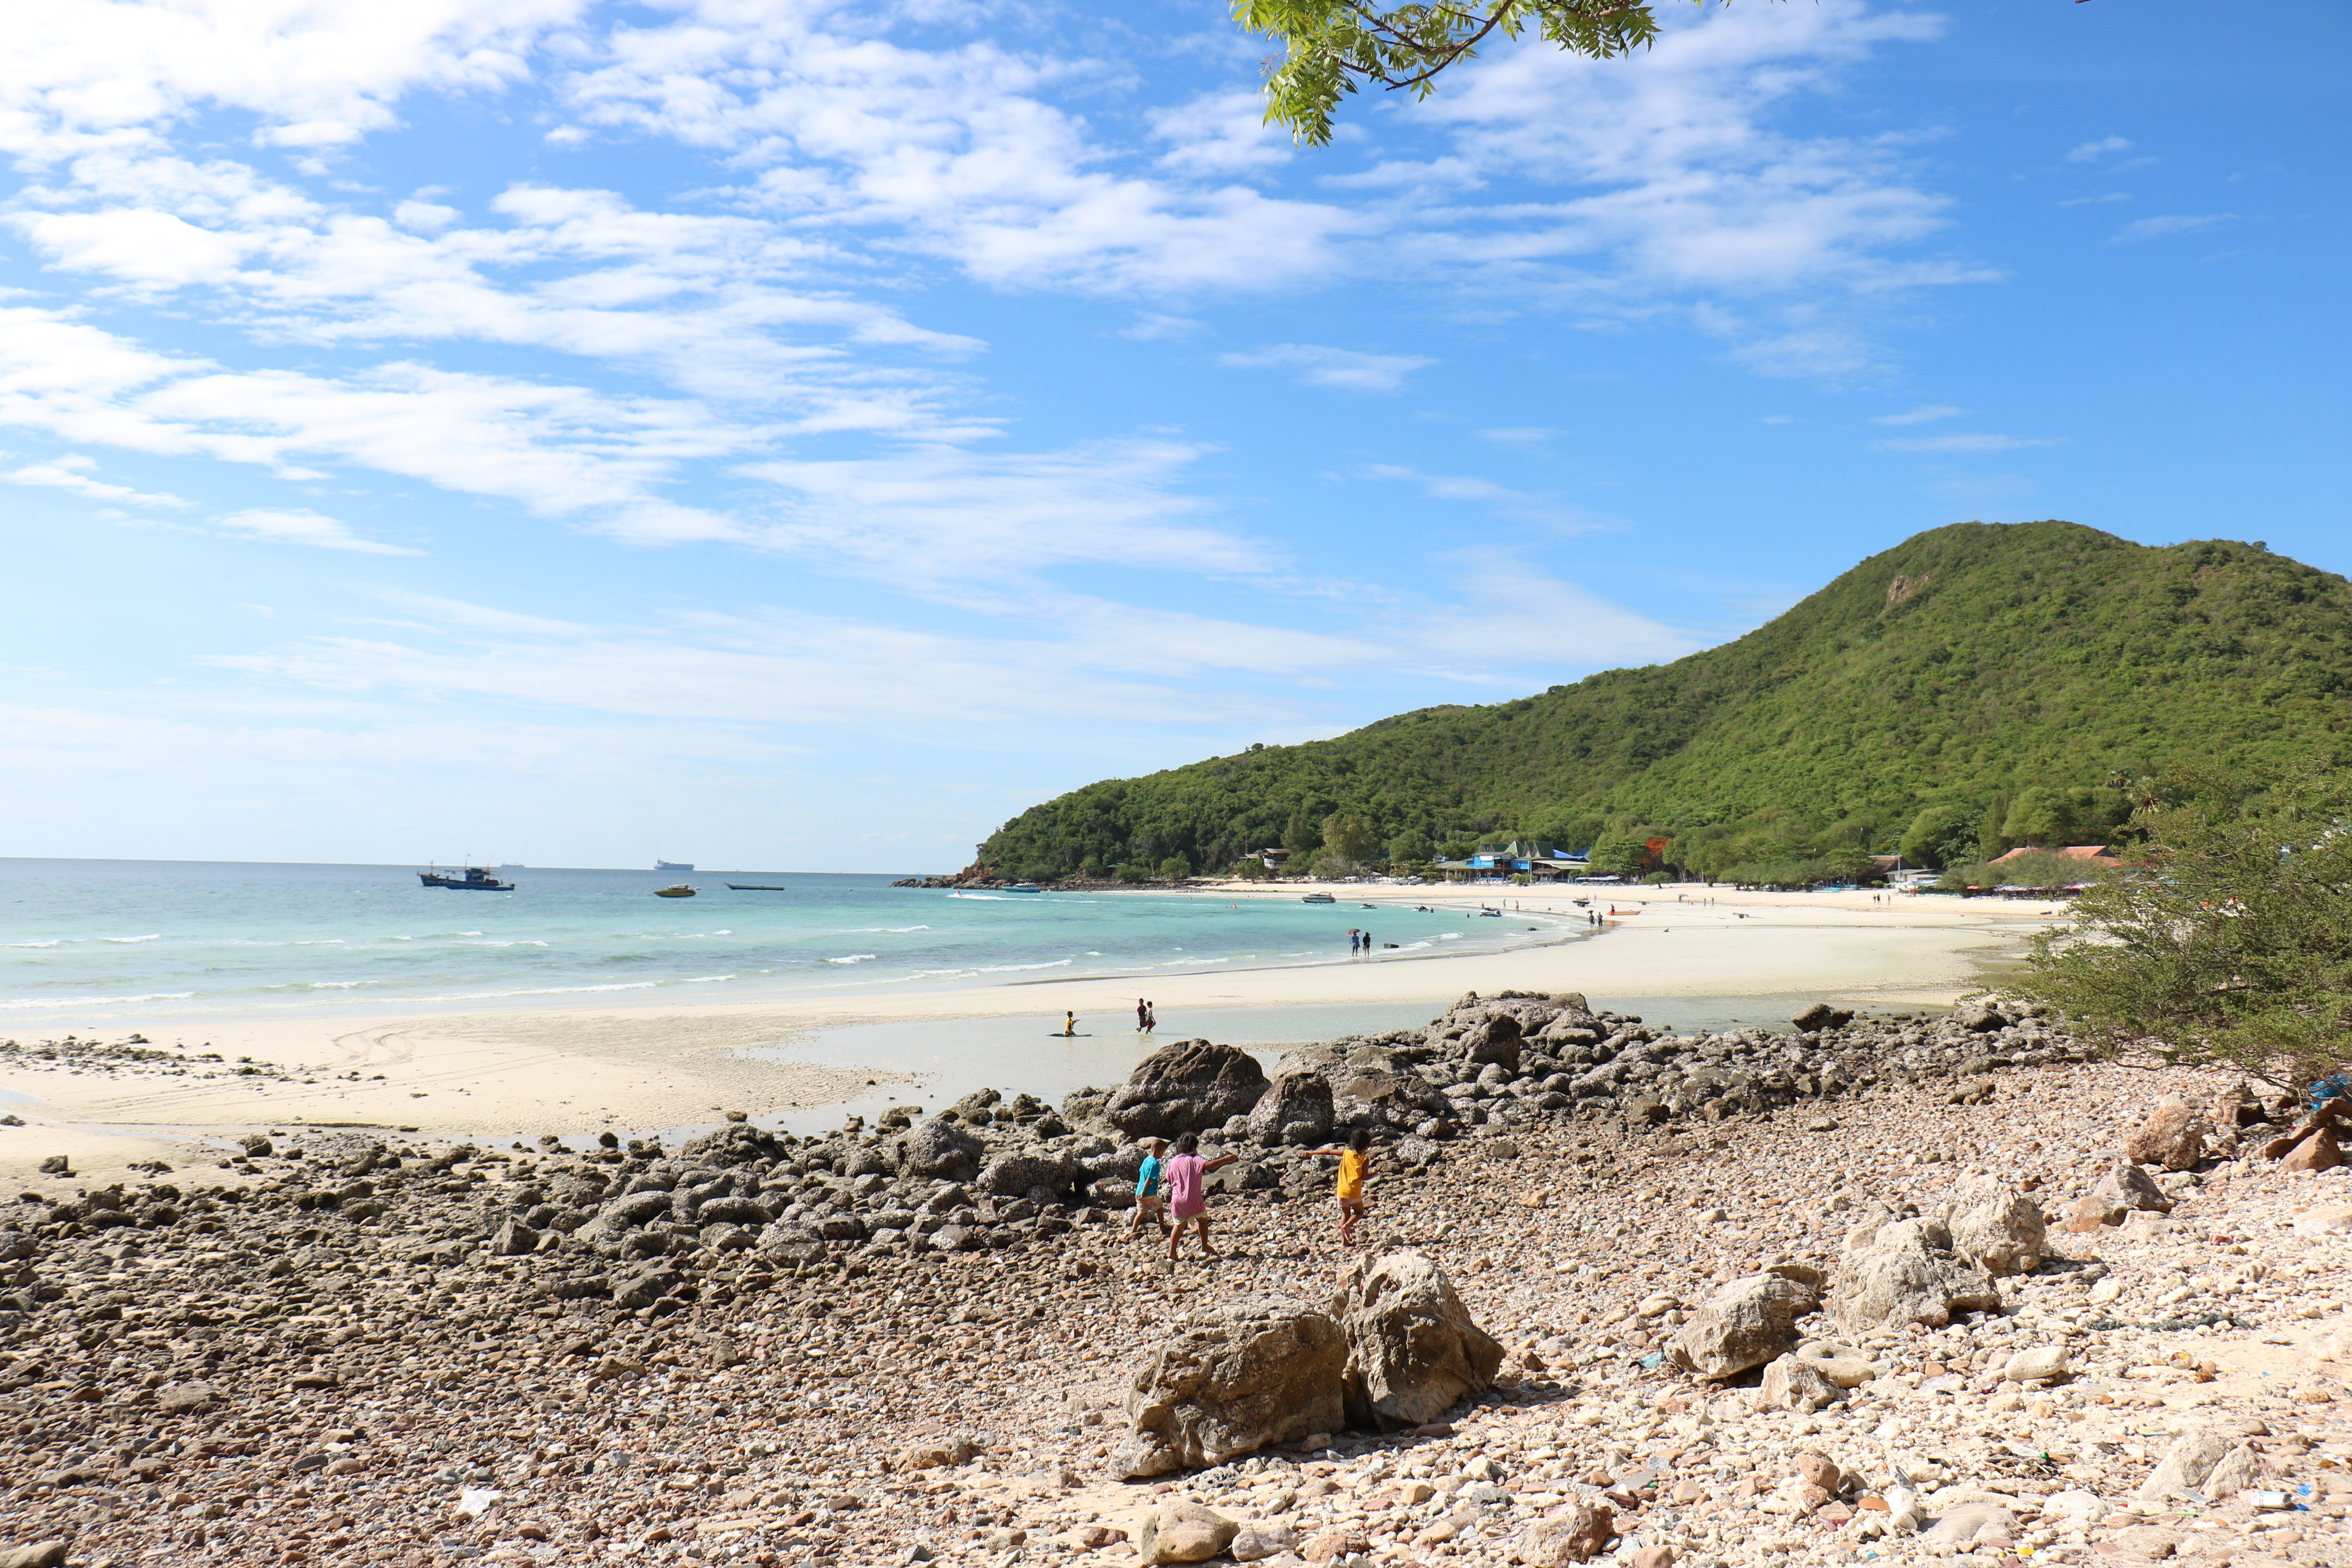
beach, sea, coast, sand, ocean, shore, vacation, travel, cove, bay, thailand, body of water, cape